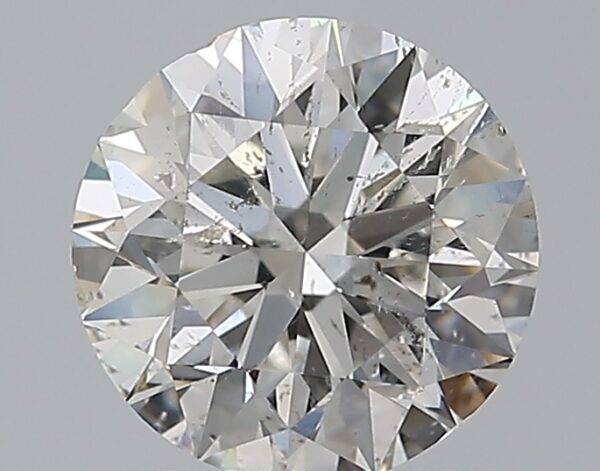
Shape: round
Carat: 1
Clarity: SI2
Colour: H
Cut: EX
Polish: EX
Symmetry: VG
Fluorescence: N
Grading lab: GIA
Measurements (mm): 6.3 x 6.38 x 4